Idaho Falls, Idaho

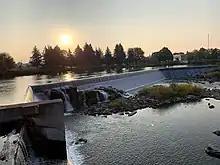
"Falls" on the Snake River

Soon, the Utah and Northern Railway (U&NR) was built, stretching north from Utah through Eagle Rock and crossing the Snake River at the same narrow gorge as Taylor's bridge. The railway would eventually connect to the large new copper mines at Butte, Montana. The U&NR had the backing of robber baron Jay Gould, as Union Pacific Railroad had purchased it a few years prior. Grading crews reached Eagle Rock in late 1878, and by early 1879, a wild camp-town with dozens of tents and shanties had moved to Eagle Rock with a collection of saloons, dance halls, and gambling halls. The railroad company had 16 locomotives and 300 train cars working between Logan, Utah and the once-quiet stage stop. A new iron railroad bridge was fabricated in Athens, Pennsylvania at a cost of $30,000 and shipped by rail to the site, where it was erected in April and May 1879. The bridge was long and had two spans, with an island in the center. The camp-town moved on, but Eagle Rock now had regular train service and several U&NR buildings, shops, and facilities which expanded and transformed the town.